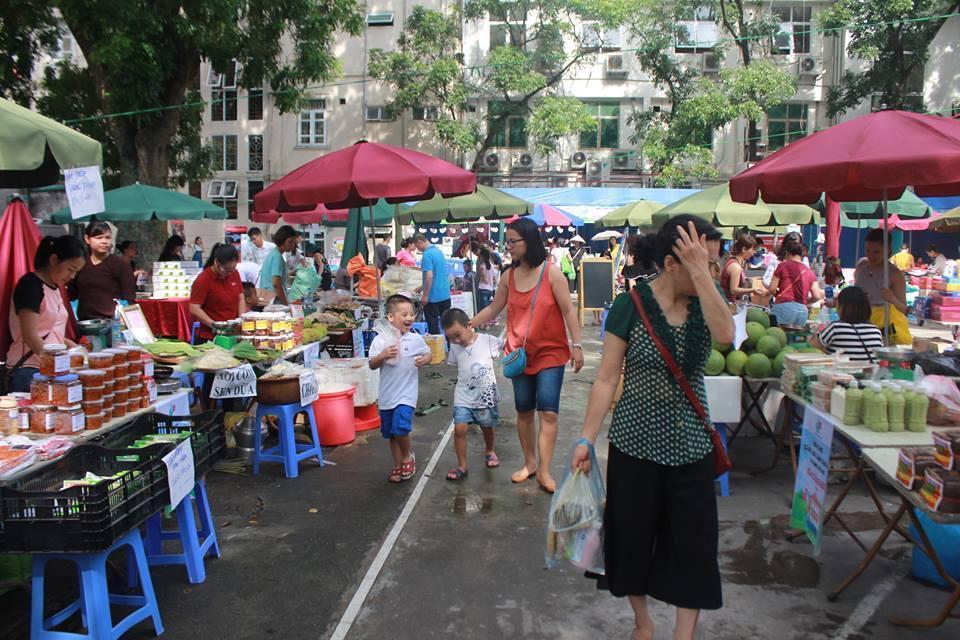
ở bên trong khu chợ có sự xuất hiện của nhiều gian hàng